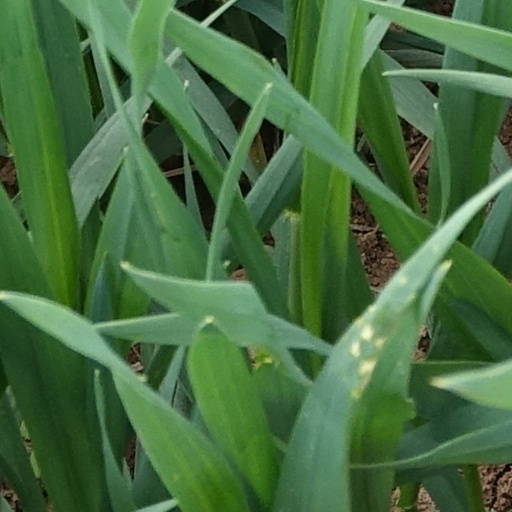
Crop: wheat